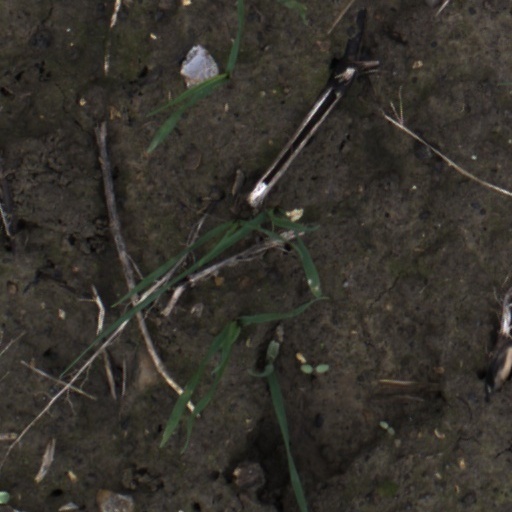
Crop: wheat